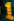
Number: 1